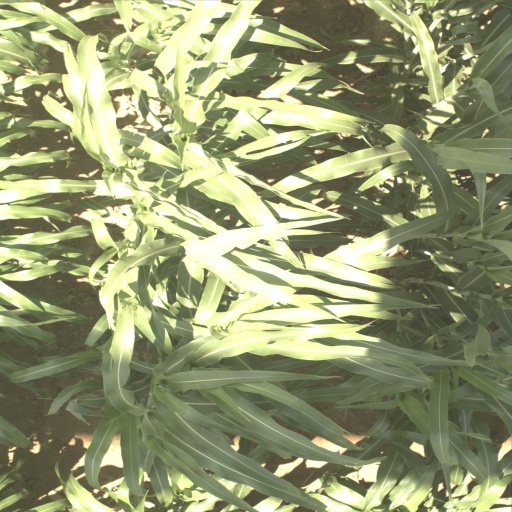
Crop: sorghum